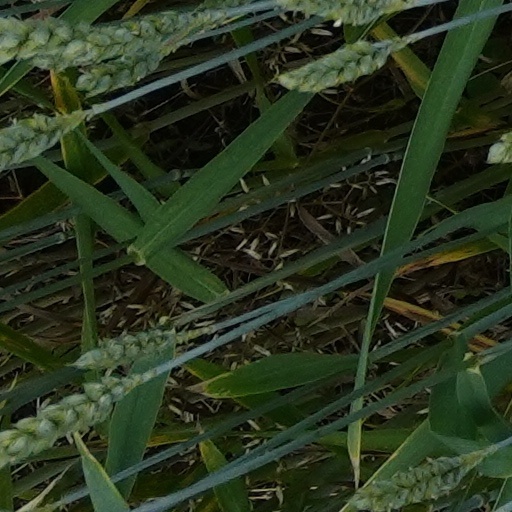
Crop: wheat